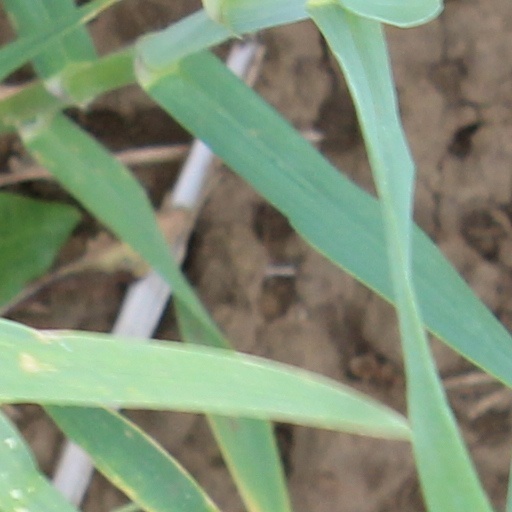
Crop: wheat